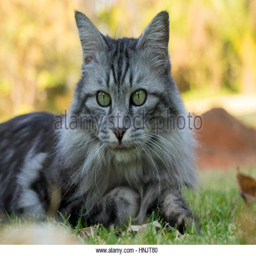
a close up of a domestic cat lying on the grass